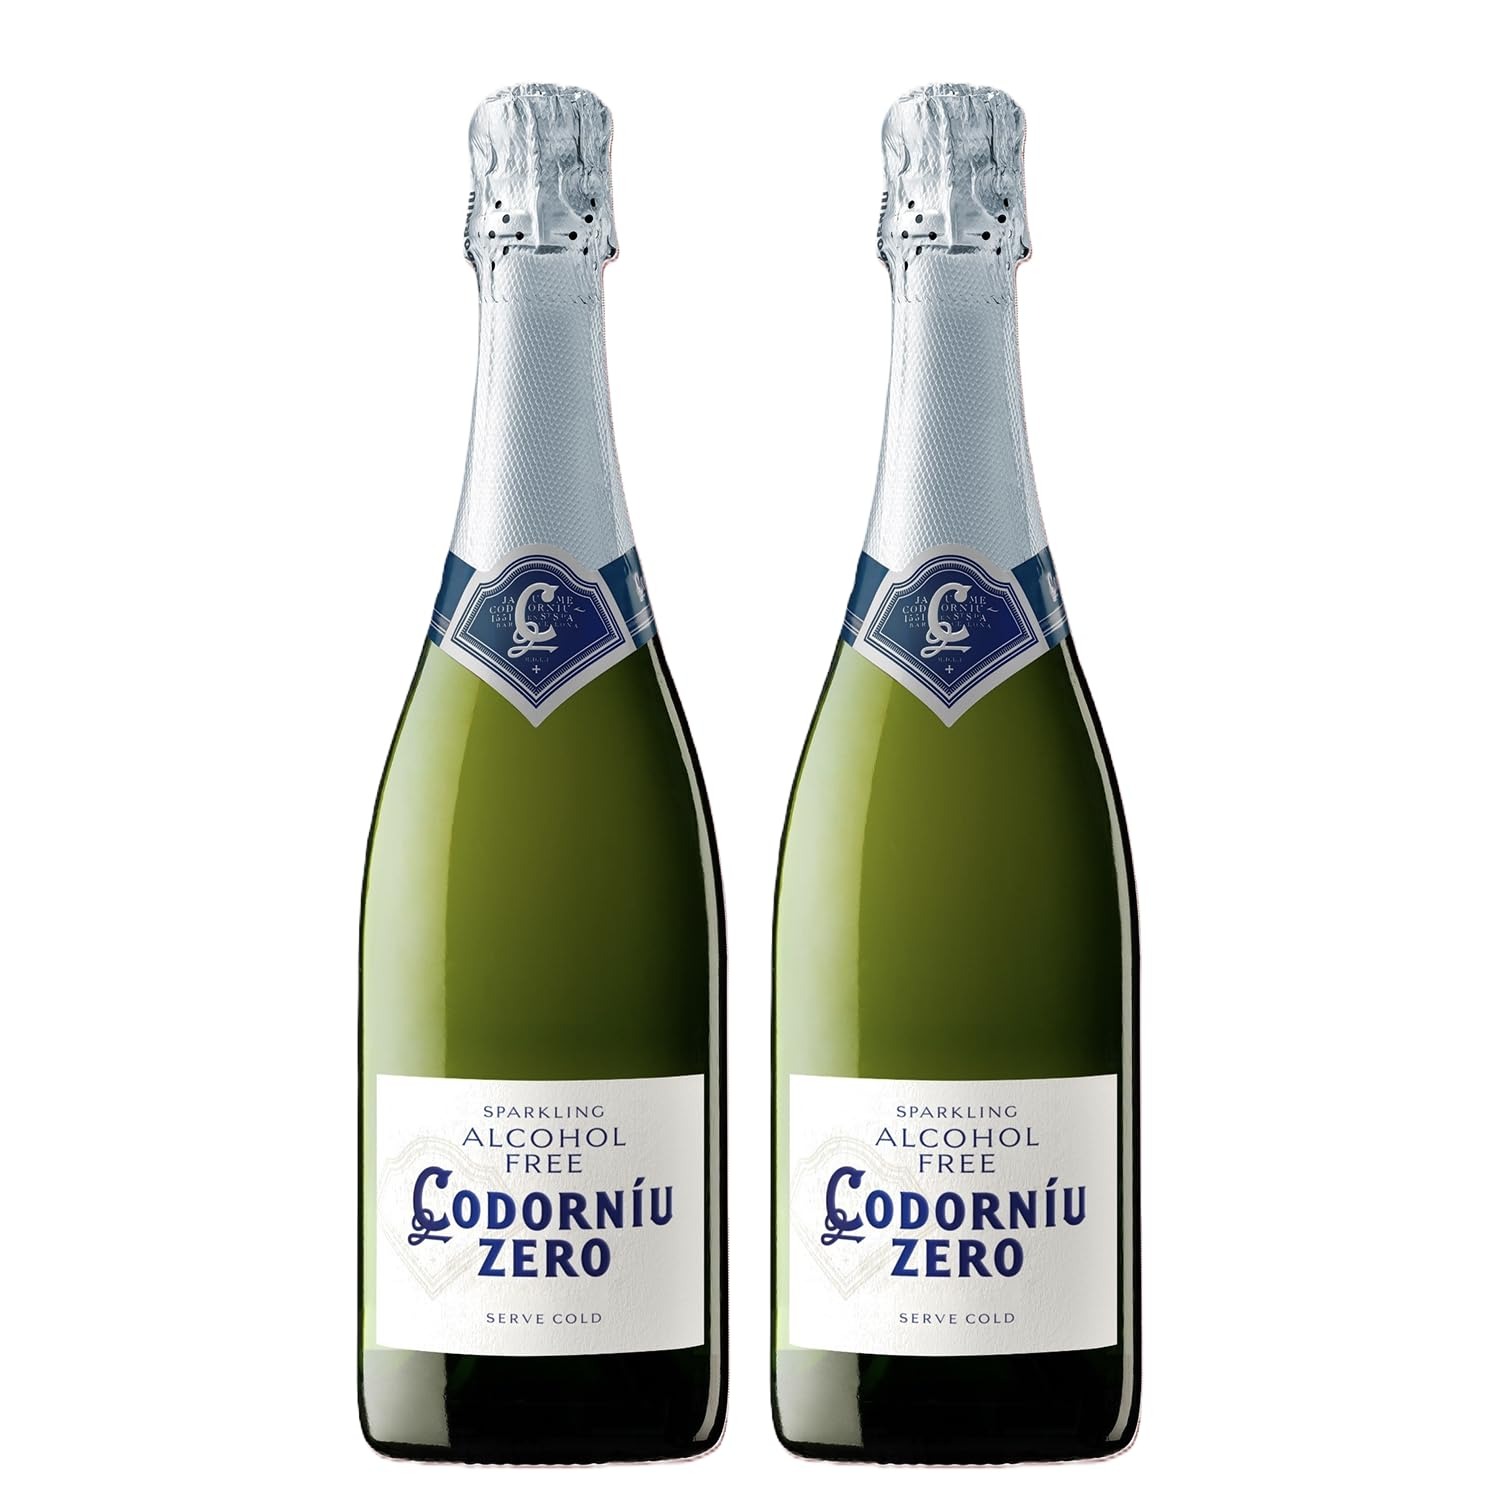
Item Name: Codorníu Zero Brut Premium Non-Alcoholic Sparkling Wine Dealcoholized Champagne 750ml | 2 PACK
Bullet Point 1: Embark on a delightful journey with Codorníu Zero, a non-alcoholic sparkling wine me-ticulously crafted from the white Airén grape through an innovative de-alcoholization process.
Bullet Point 2: Experience a symphony of citrus and tropical fruit notes encapsulated within fine bub-bles, creating a captivating sensory indulgence for both the nose and palate.
Bullet Point 3: Beyond being the perfect toast, Codorníu Zero proves to be a versatile companion, en-hancing the enjoyment of appetizers, seafood, salads with fruits or flowers, fish and vegetables, crudités, or desserts.
Bullet Point 4: Hailing from Catalonia, Spain, this sparkling gem presents a shiny pale yellow hue with fine and elegant bubbles, releasing fruity aromas of apple and tropical delights, accom-panied by zesty notes and delicate white flowers.
Bullet Point 5: Immerse yourself in the punchy, fresh, and cheerful profile of Codorníu Zero, promising a non-alcoholic sparkling wine experience that surpasses expectations and provides a refined and enjoyable alternative for any occasion.
Bullet Point 6: Includes (2) Codorníu Zero Brut, Phone and tablet holder and tasting notes/recipes
Value: 25.0
Unit: Fl Oz

Price: 39.98